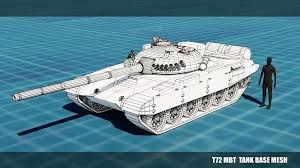
Label: T-72